MLS Cup 2011

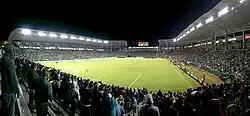
The Home Depot Center, located in the Los Angeles suburb of Carson, was the host venue for the 2011 MLS championship.

On the afternoon of May 10, 2011, Major League Soccer Commissioner Don Garber announced that the Home Depot Center in Carson, California would host the MLS Cup championship. The final, which became the fourth league championship held at the stadium, gave it the record for the most MLS Cup finals held. The last time the Home Depot Center hosted the MLS Cup final was in 2008, when the Columbus Crew defeated Red Bull New York.